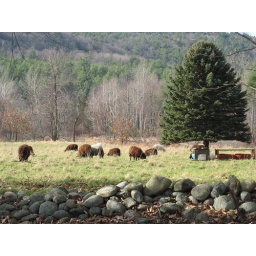
Sheepies in the field with tree